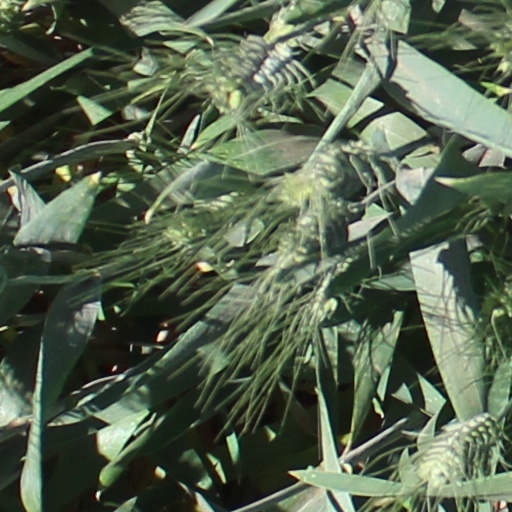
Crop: wheat